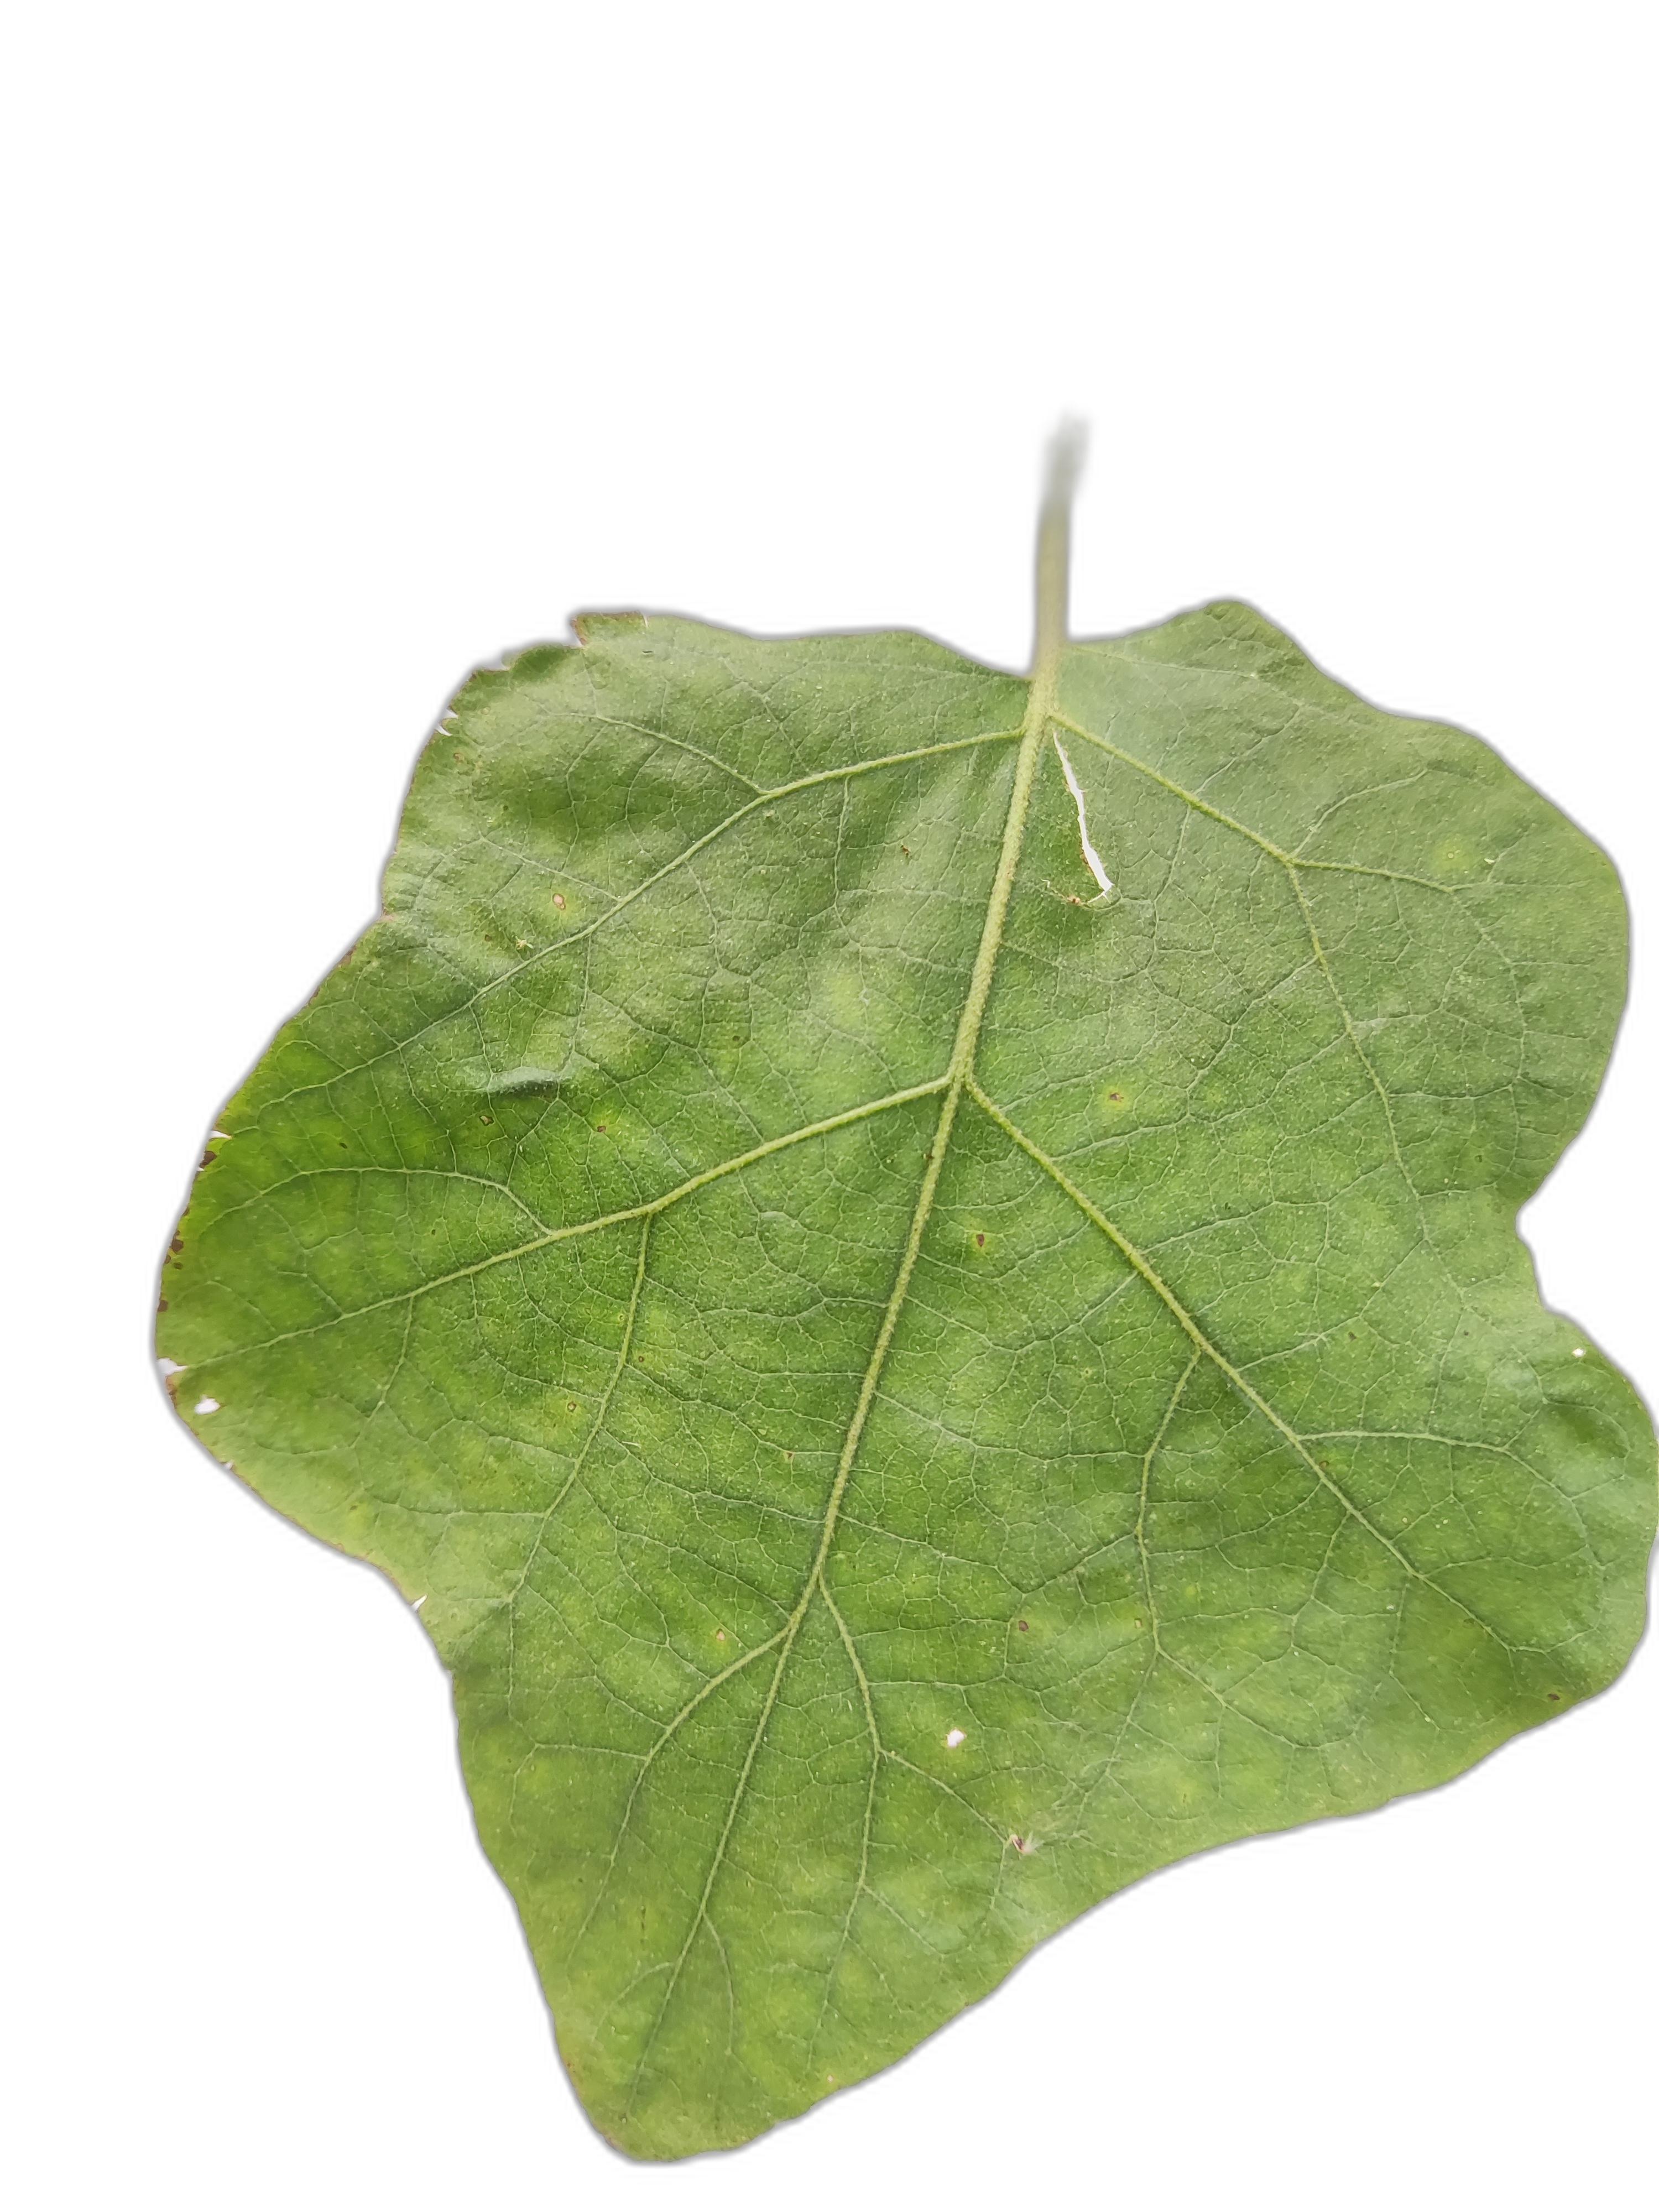
Label: Healthy Leaf